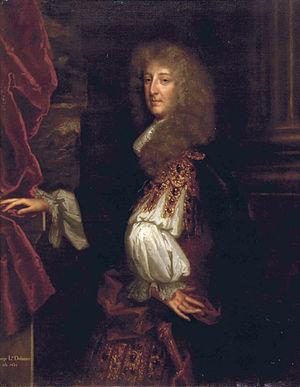
George Booth, 1ᵉʳ baron Delamer, était un parlementaire anglais ayant traversé avec succès la Première révolution anglaise. Il a été appelé Sir George Booth, 2ᵉ baronnet, de 1652 à 1661, jusqu'à son élévation à la Chambre des lords en tant que pair anglais.